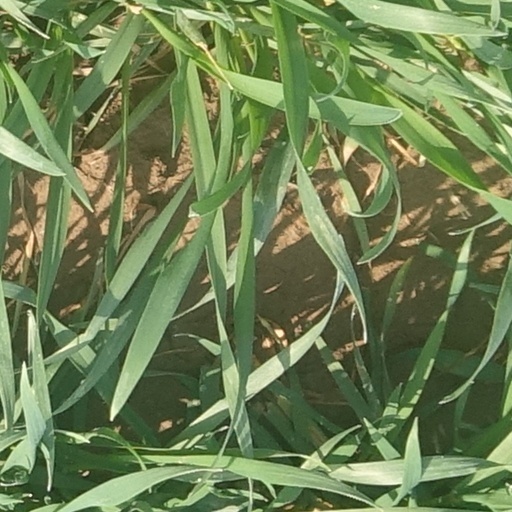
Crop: wheat